Myer Bevan

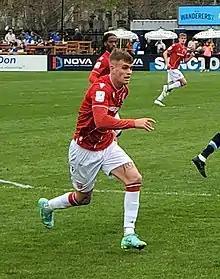
Bevan with Cavalry in 2022

Myer Stefan Major Bevan (born 23 April 2004) is a New Zealand professional footballer who plays as a forward for Northern League club Auckland City and the New Zealand national team.